2019 Turkish offensive into northeastern Syria

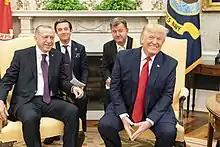
President Donald Trump meets with Turkish President Recep Tayyip Erdoğan in the Oval Office of the White House, 13 November 2019

On 14 October, the U.S. government declared sanctions against the Turkish ministries of defense, interior and energy. The U.S. statement delivered by Treasury Secretary Steven Mnuchin and Vice President Mike Pence denounced the Turkish government for "endangering innocent civilians, and destabilizing the region, including undermining the campaign to defeat ISIS", said that the U.S. had not given a "green light" to a full-on Turkish invasion, and warned that sanctions would continue and worsen "until Turkey embraces an immediate ceasefire". On the same day, U.S. President Donald Trump demanded a ceasefire from Turkey in a conversation with Turkish President Erdoğan, froze negotiations on a $100bn US-Turkey trade deal, and imposed sanctions on Turkish government officials.